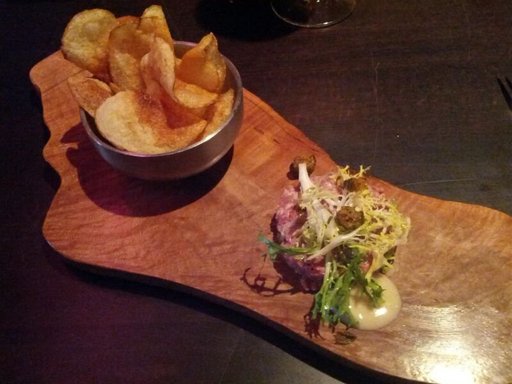
Label: beef_tartare